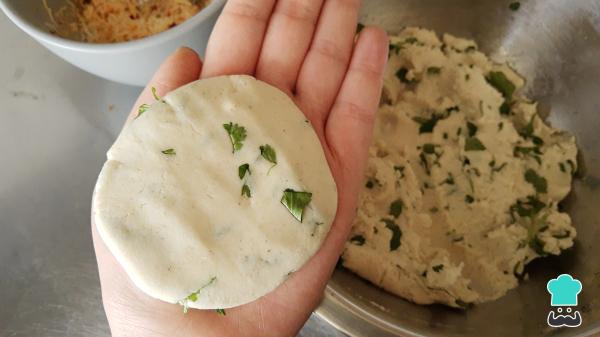
Cierra el bocol con la misma masa envolviendo el relleno, presiona ligeramente y termina de formar el disco de masa, no debe quedar muy delgado, si queda de unos 1 a 1.5 centímetros está perfecto.